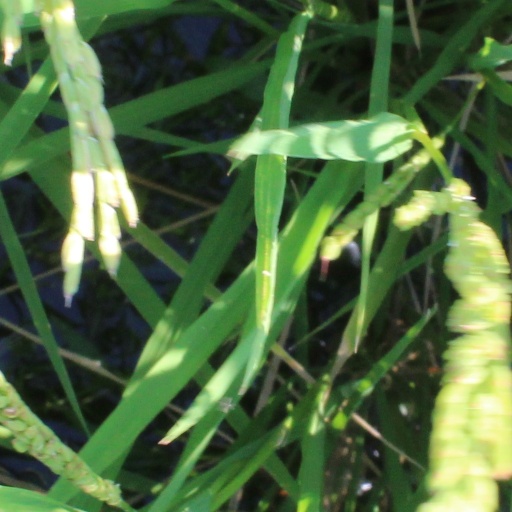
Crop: rice